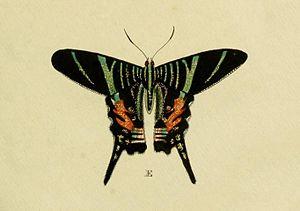
Urania est un genre de lépidoptères de la super-famille des Geometroidea, de la famille des Uraniidae, et de la sous-famille des Uraniinae. C'est le genre type pour la famille des Uraniidae.